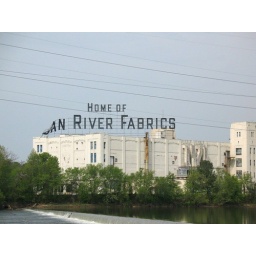
This building hasn't been used for years and the sign (a local landmark) was damaged by high winds.